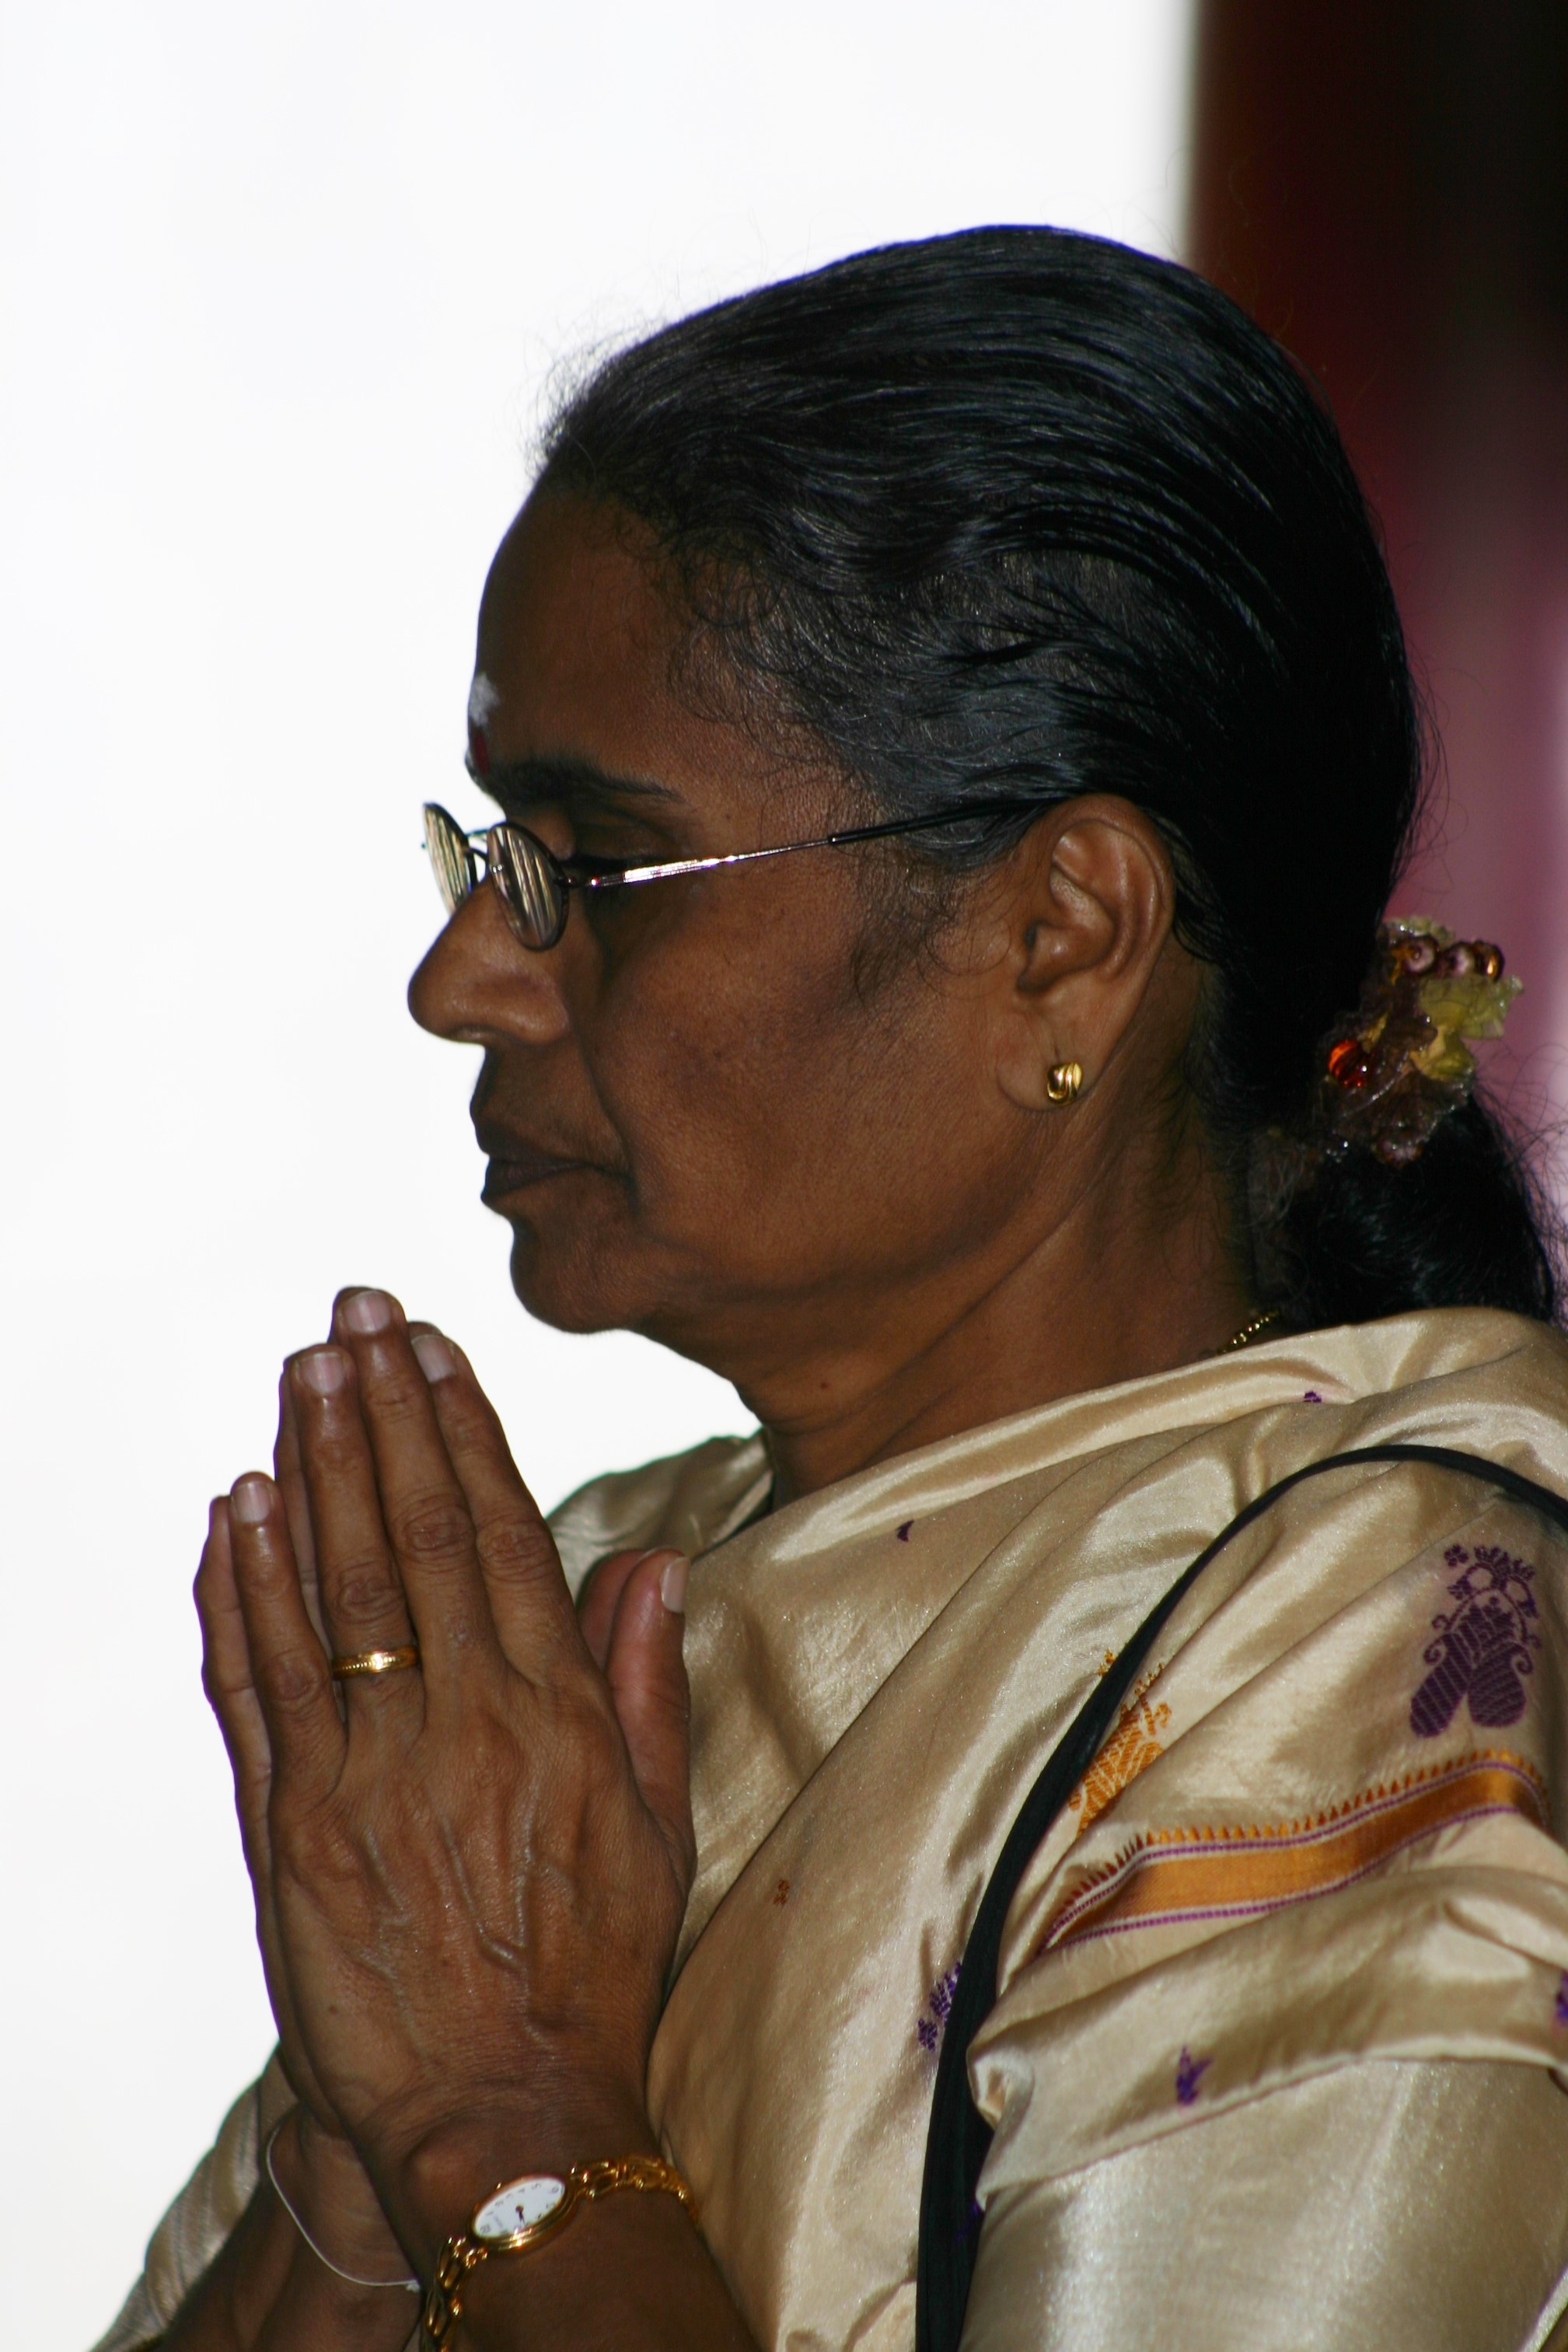
man, person, male, portrait, religion, lady, pray, temple, women, head, beauty, hindu, i pray